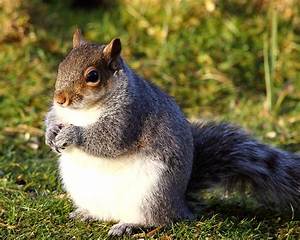
Label: scoiattolo